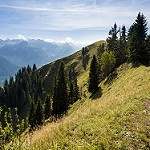
Label: mountain